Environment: real
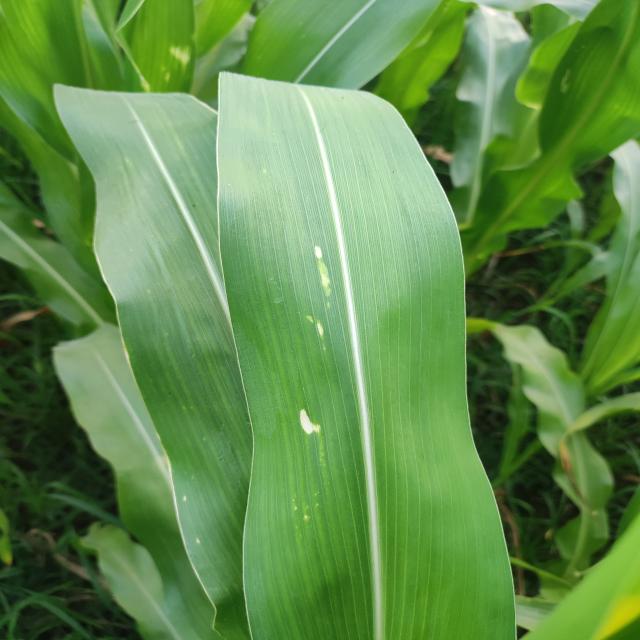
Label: northern_corn_leaf_blight